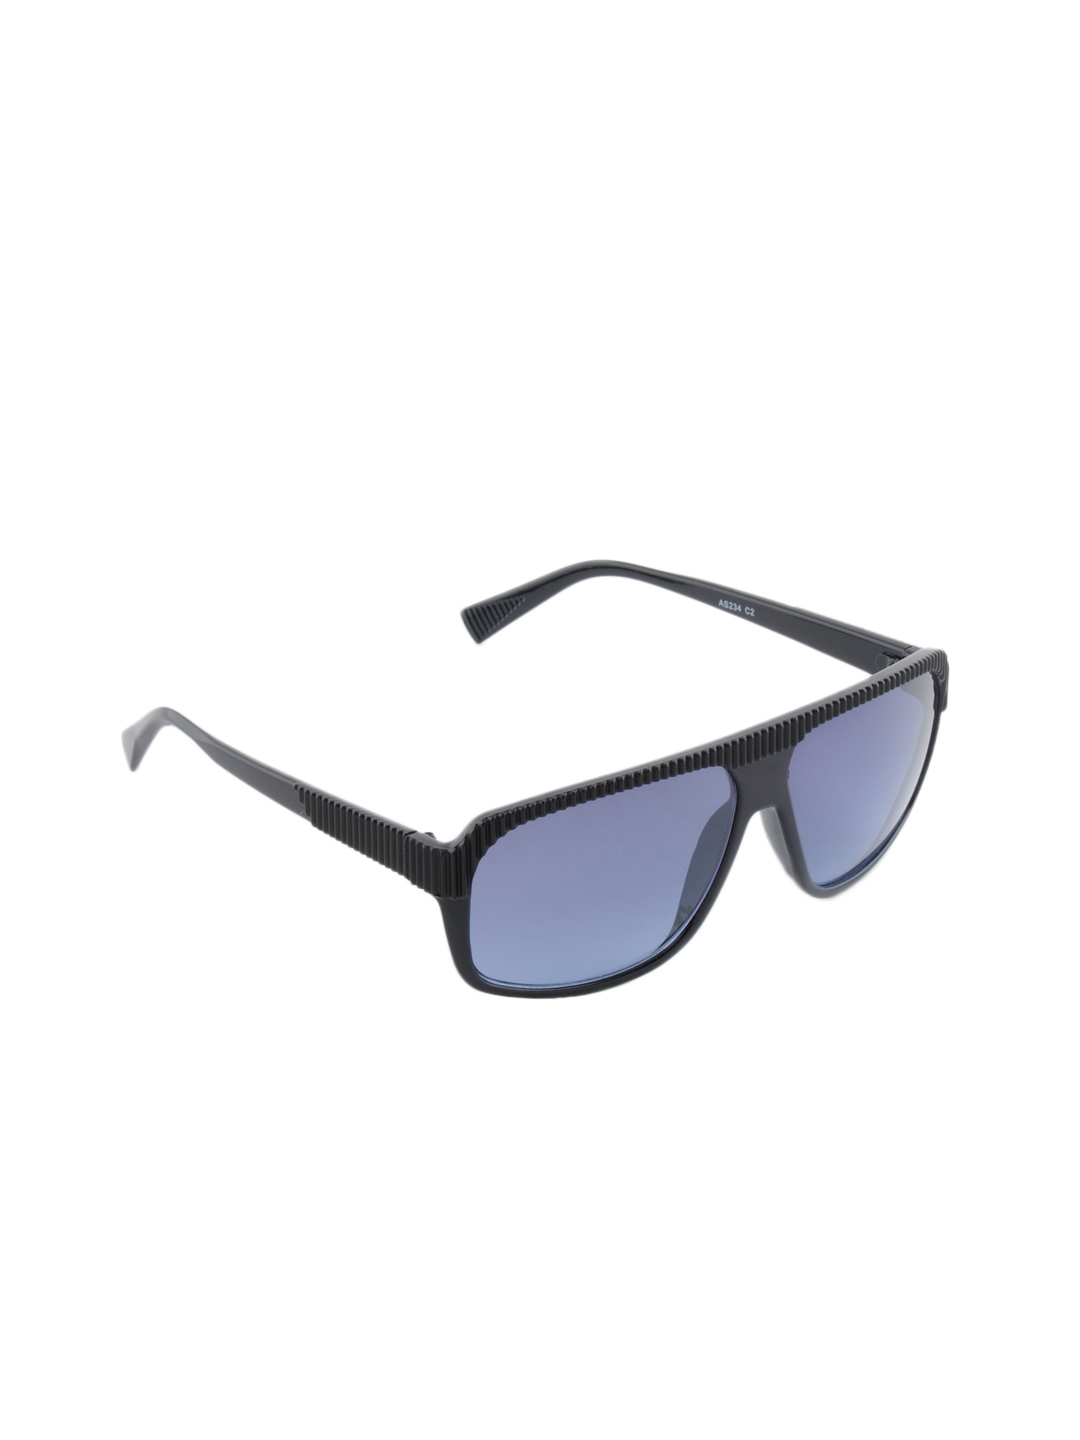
Allen Solly Men Sunglasses AS234-C2
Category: Accessories / Eyewear / Sunglasses
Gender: Men
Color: Blue
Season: Winter 2016
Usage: Casual